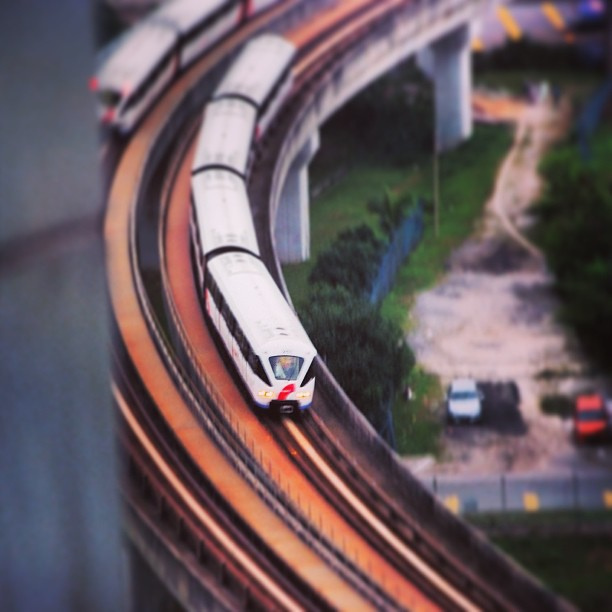
A train that is sitting on the tracks.

A model train moves along a model bridge.

A large long train on a steel track.

Two white trains drive along the train track.